Mehmed III

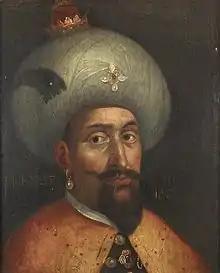
Portrait of Mehmed III

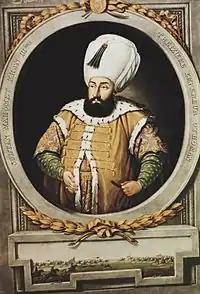
"Sultan Mehmed III"

Mehmed III ("Meḥmed-i sālis"; ; 26 May 1566 – 22 December 1603) was the sultan of the Ottoman Empire from 1595 until his death in 1603. Mehmed was known for ordering the execution of his brothers and leading the army in the Long Turkish War, during which the Ottoman army was victorious at the Battle of Keresztes. This victory was however undermined by some military losses such as in Győr and Nikopol. He also ordered the successful quelling of the Jelali rebellions. The sultan also communicated with the court of Elizabeth I on the grounds of stronger commercial relations and in the hopes of England to ally with the Ottomans against the Spanish.